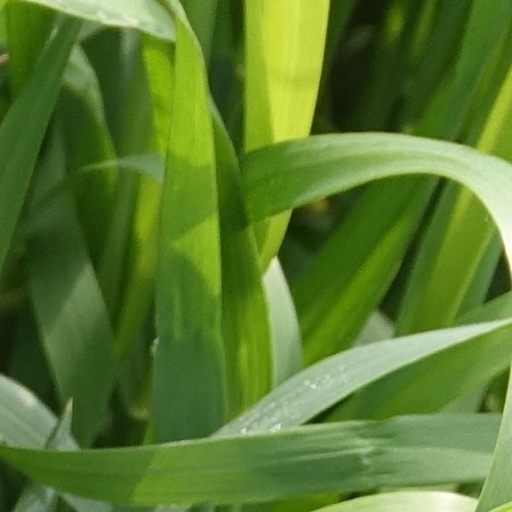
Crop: wheat